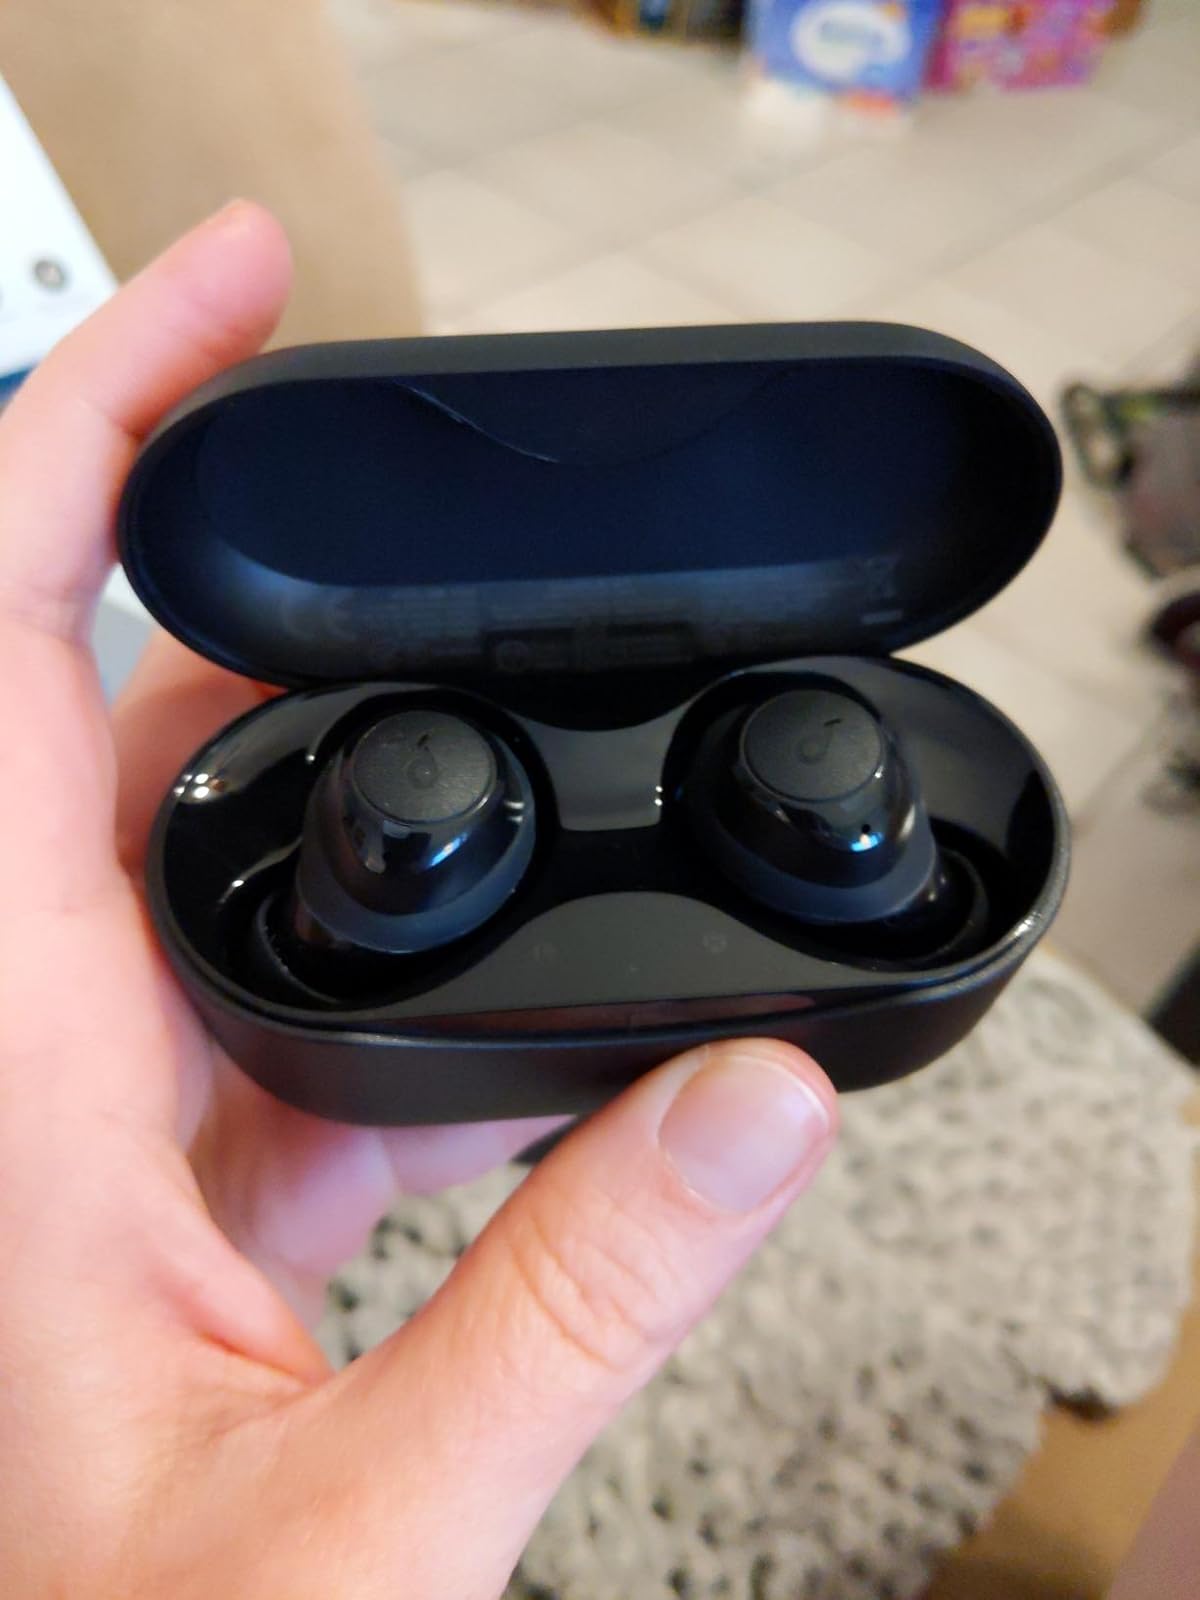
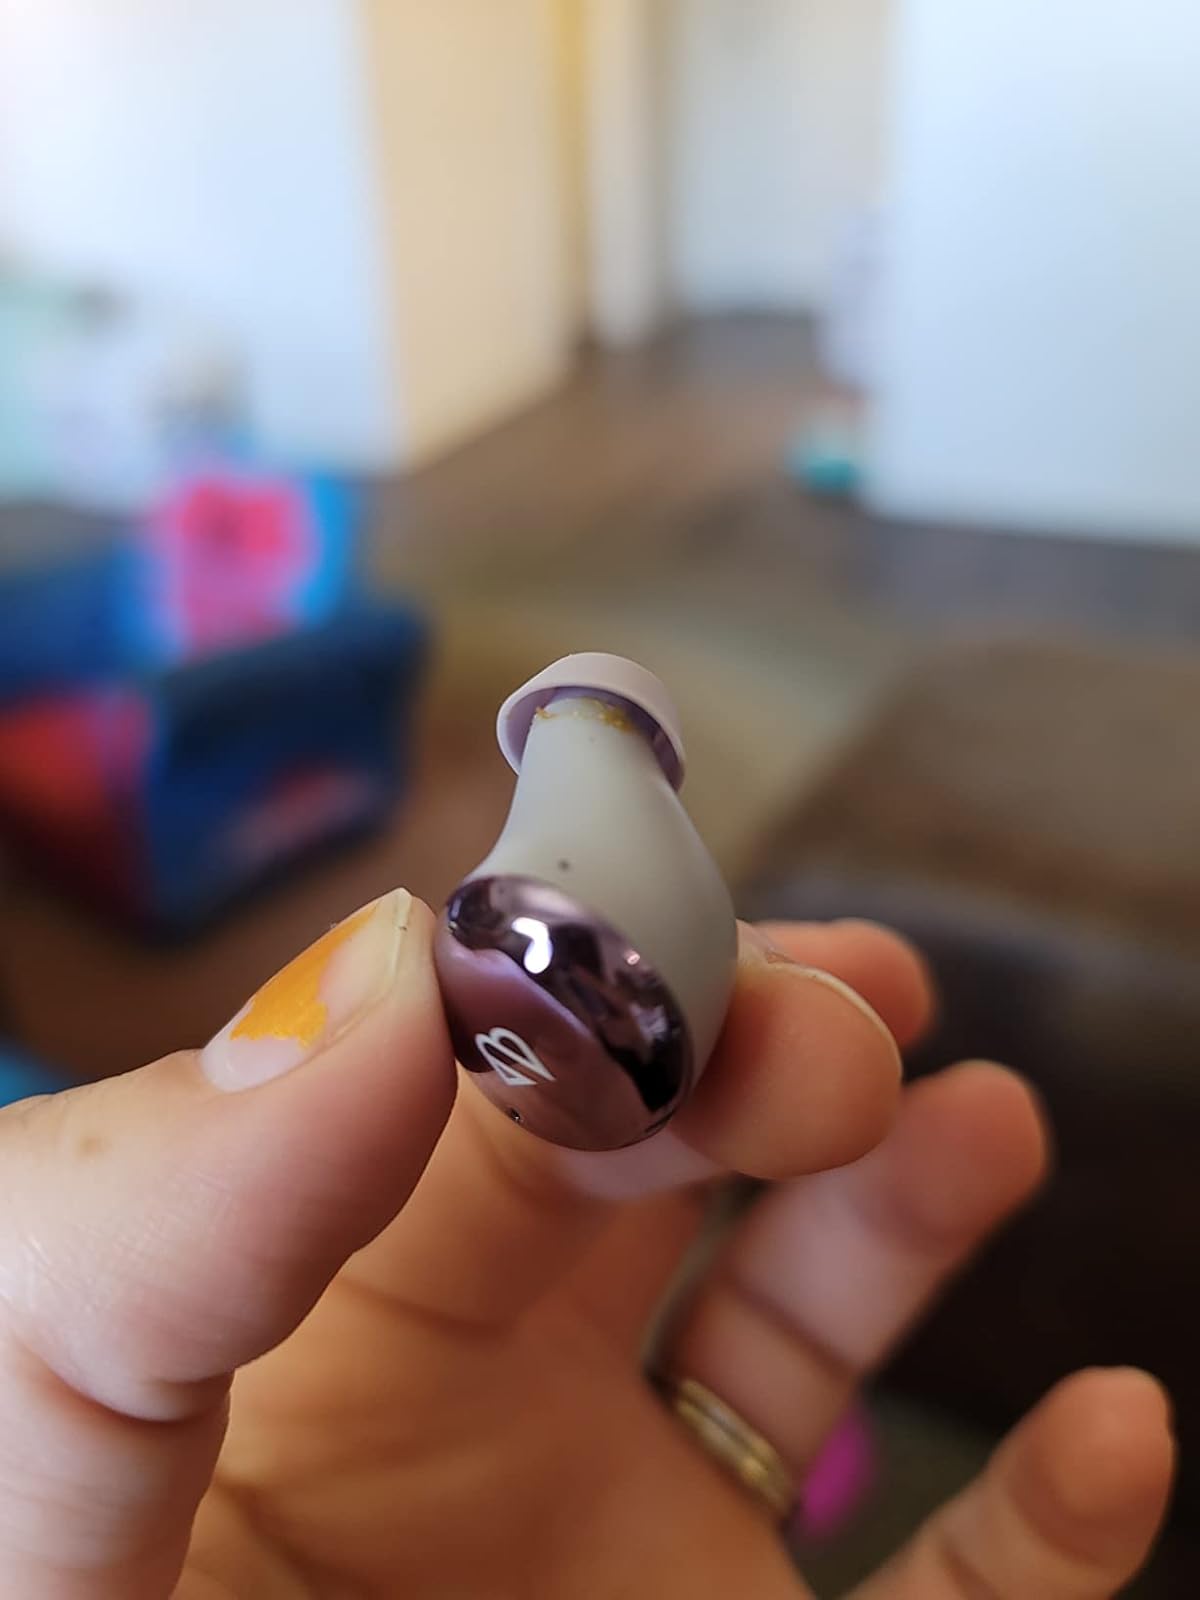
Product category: earbuds
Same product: no